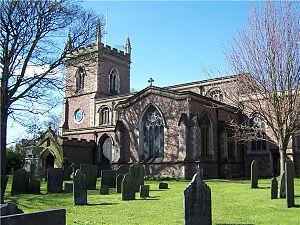
Barrow upon Soar est un village dans le Nord du Leicestershire, dans la vallée de la Soar entre Leicester et Loughborough. Il a une population d'environ 5 000 âmes et fait partie du district administratif local de Charnwood.